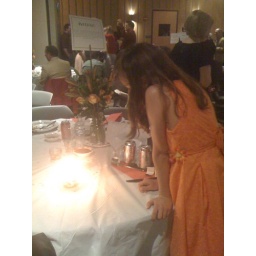
This girl was enthralled by our burning bits of tablecloth in the candle at our table.